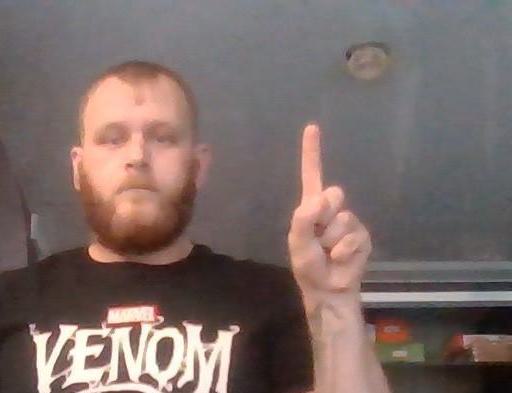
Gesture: one